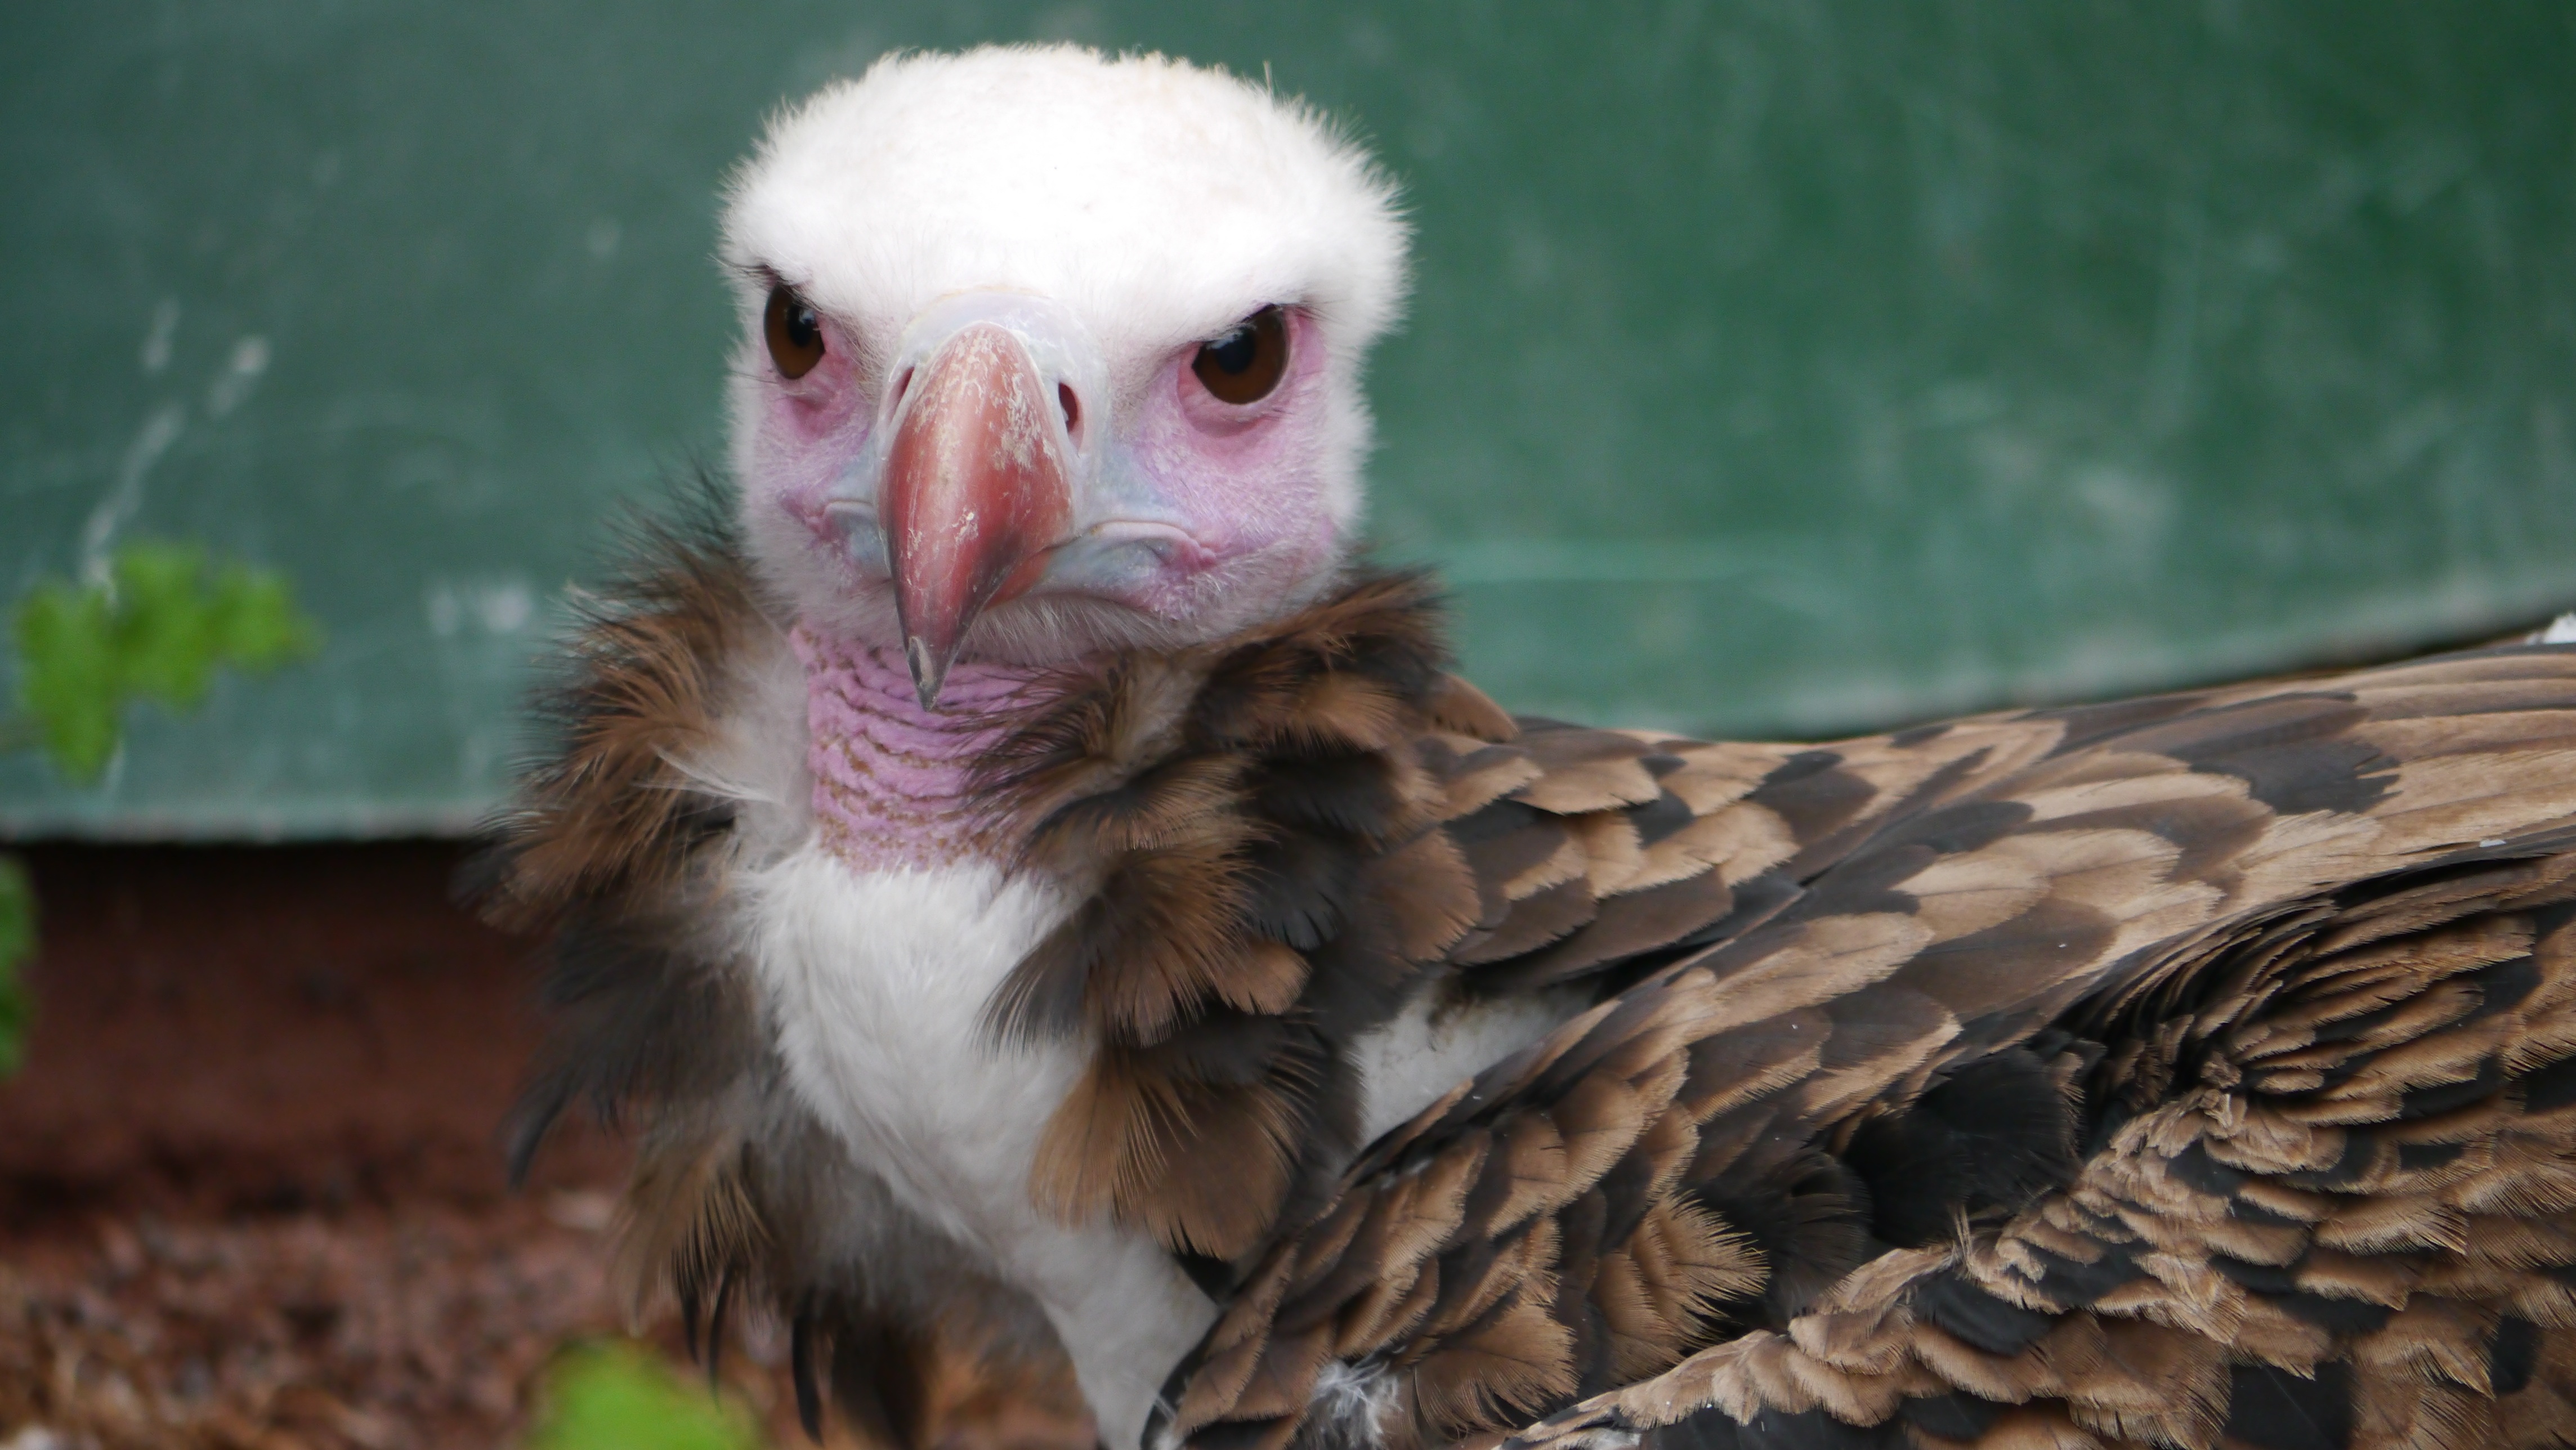
bird, wing, wildlife, beak, fauna, raptor, bird of prey, close up, vertebrate, vulture, adler